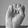
ASL letter: E